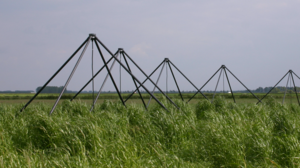
En construction en 2010, LOFAR est un ensemble d'interféromètres qui sera utilisé en radioastronomie et constituera le plus grand radiotélescope du monde. Les postes seront installés dans plusieurs pays européens dans le but d'obtenir une aire d'observation supérieure au 1 km². Le traitement des données sera effectué à l'aide d'un ordinateur Blue Gene/P installé à l'Université de Groningue aux Pays-Bas. Il est construit par ASTRON et sera exploité par le Radio Observatory d'ASTRON.
L’observatoire de Chilbolton est une installation de recherche en sciences de l'atmosphère et propagation des ondes radio située en bordure du village de Chilbolton près de Stockbridge dans le Hampshire, en Angleterre. Les installations sont gérées par l'Unité de recherche sur les radiocommunications du Laboratoire Rutherford Appleton et font partie du Science and Technology Facilities Council.